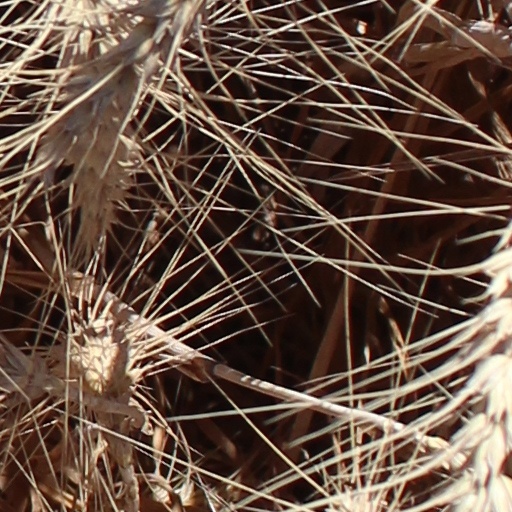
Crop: wheat